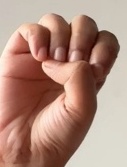
ASL sign: E